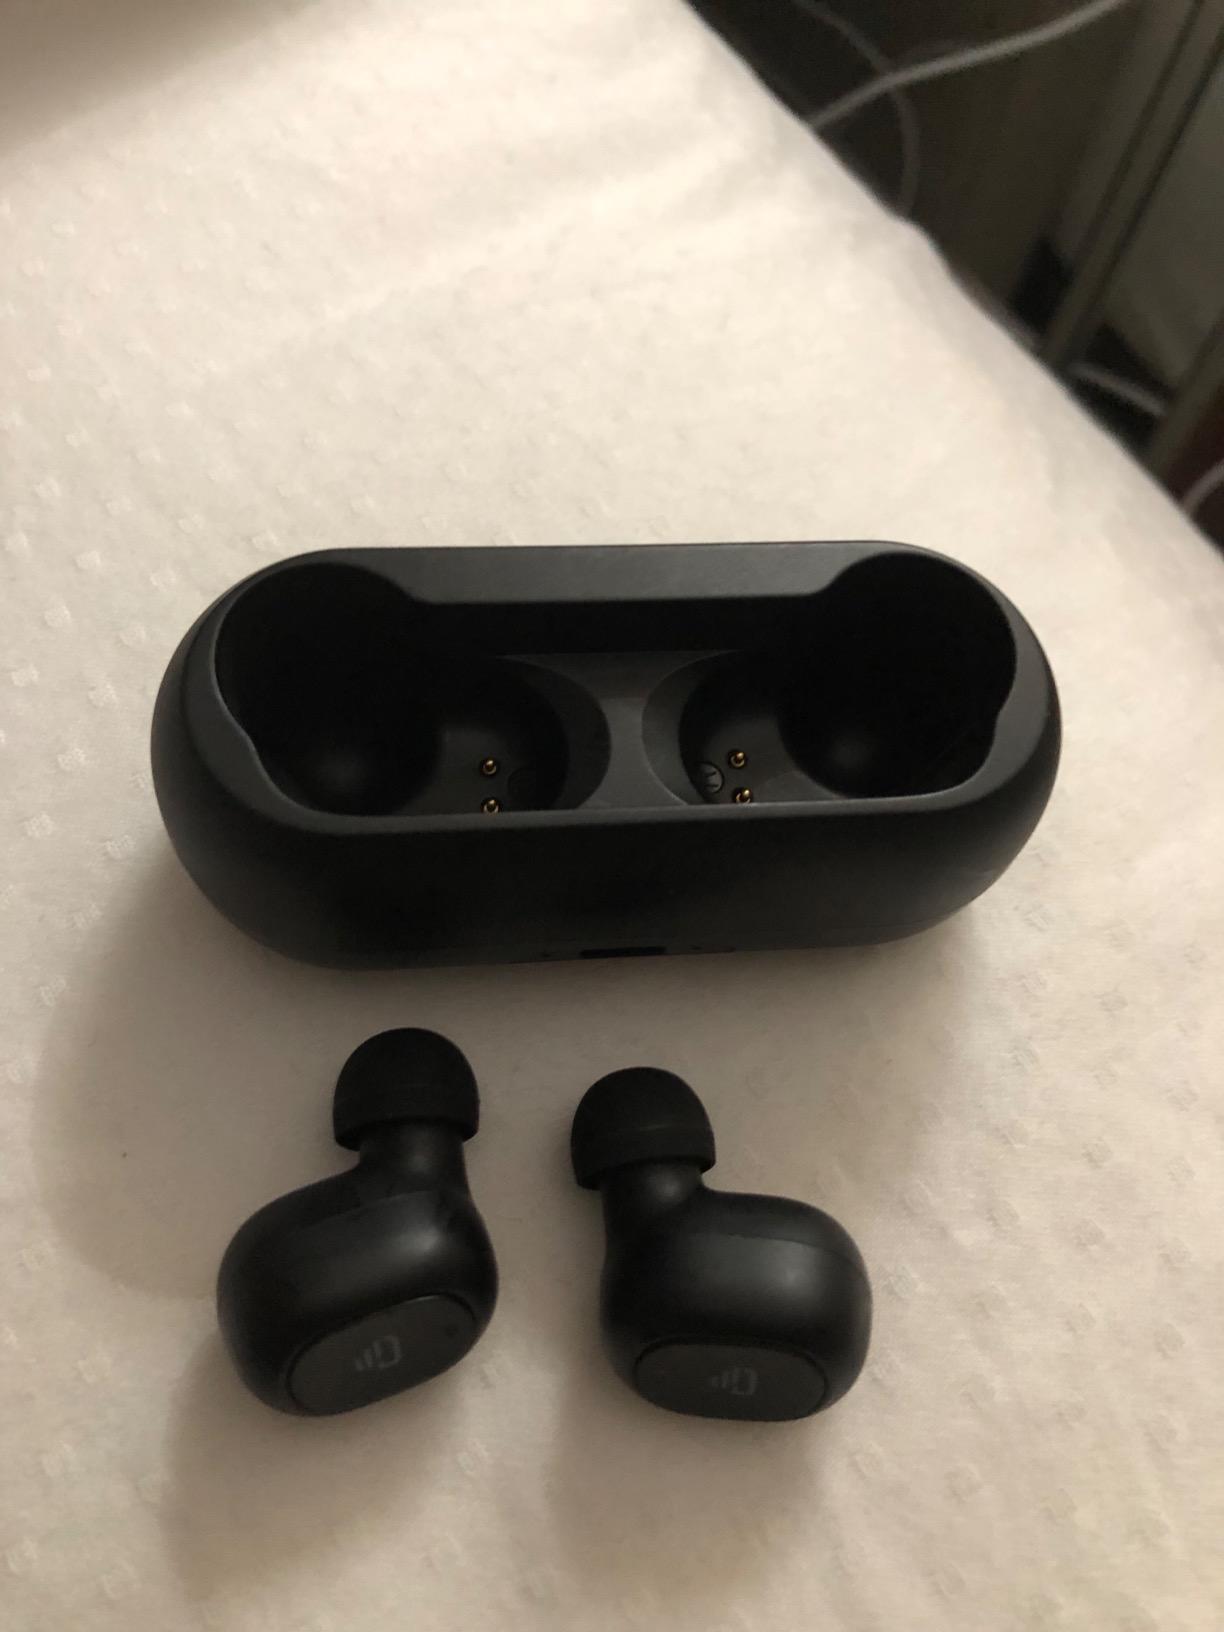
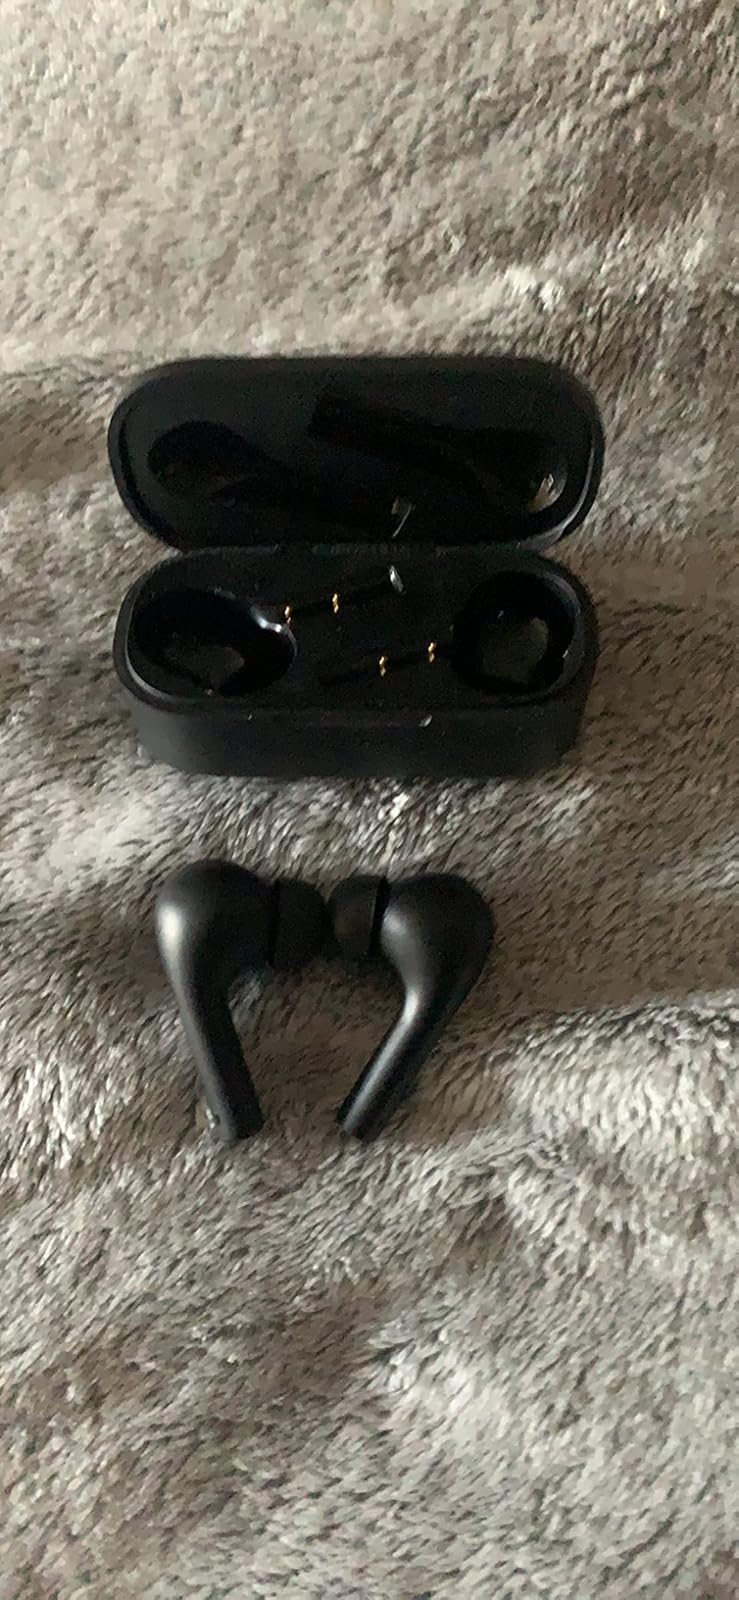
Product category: earbuds
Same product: no